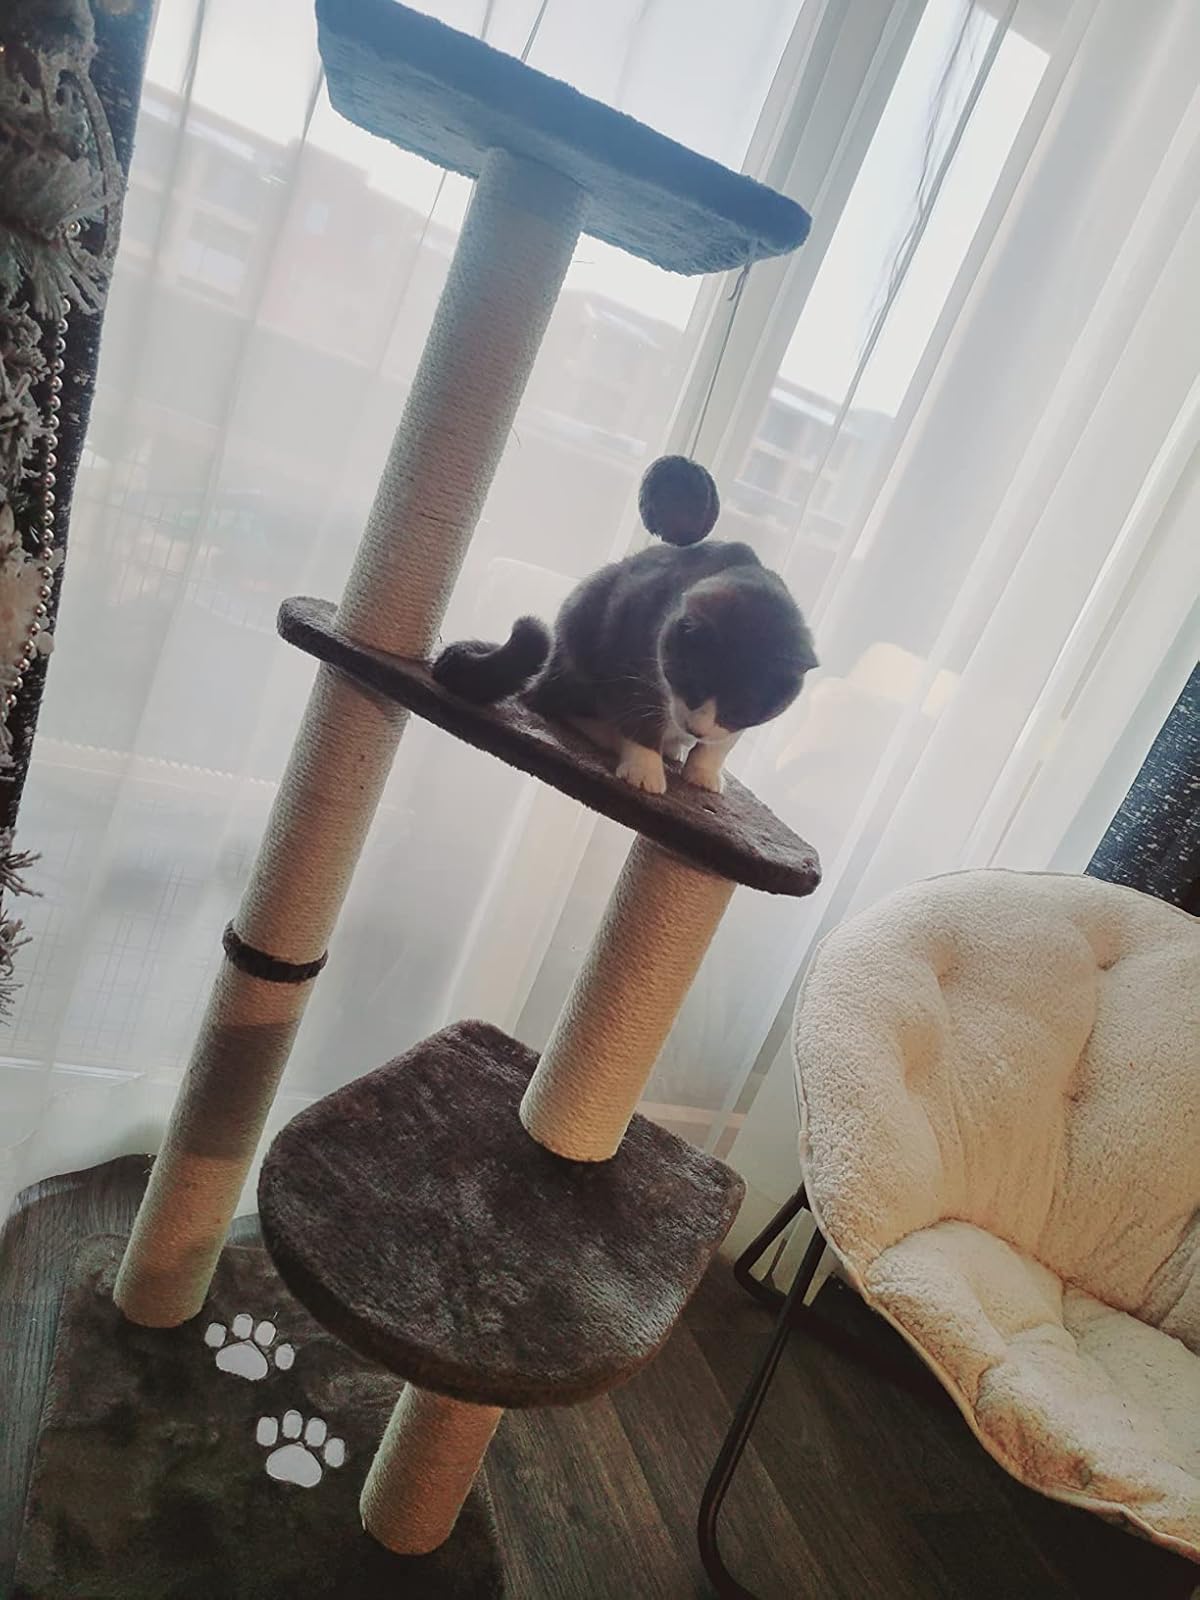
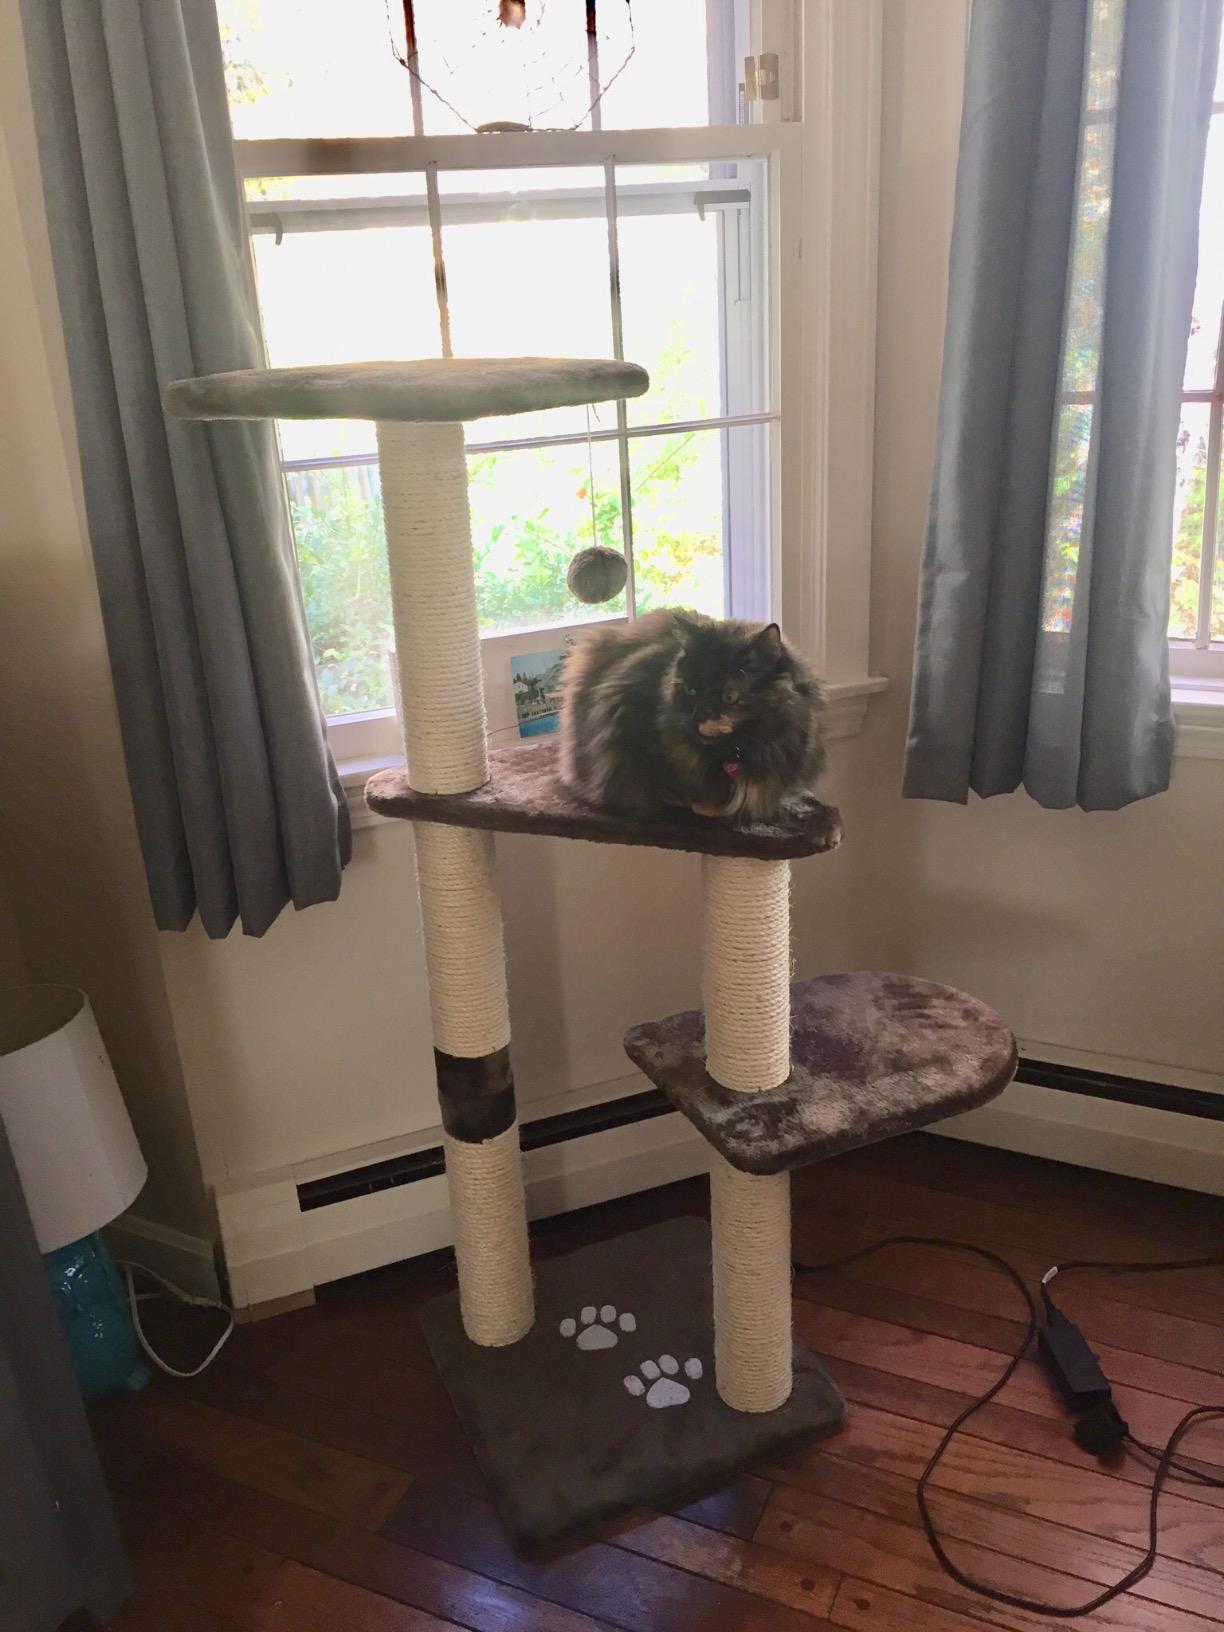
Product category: items_cat tree
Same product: yes